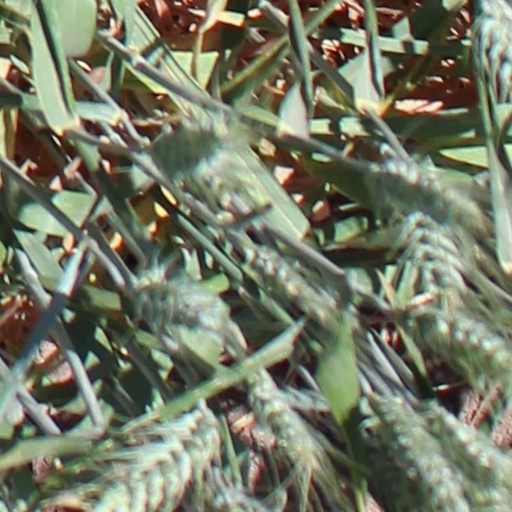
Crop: wheat